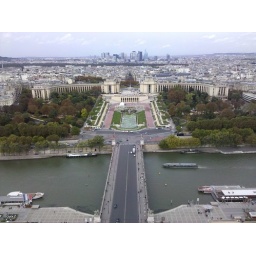
Philippe Pettit walked on a tightrope between the tower and the building in the distance. Yeah, he was crazy.